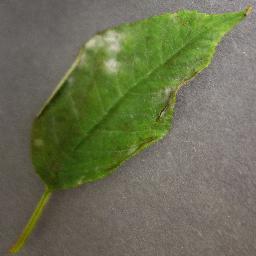
Label: Cherry___Powdery_mildew